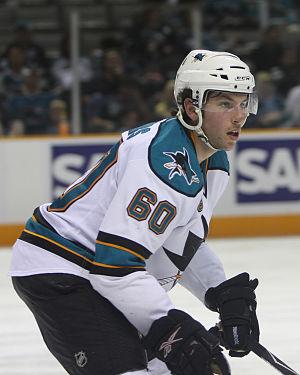
Jason Demers est un joueur professionnel canadien de hockey sur glace. Il évolue au poste de défenseur.